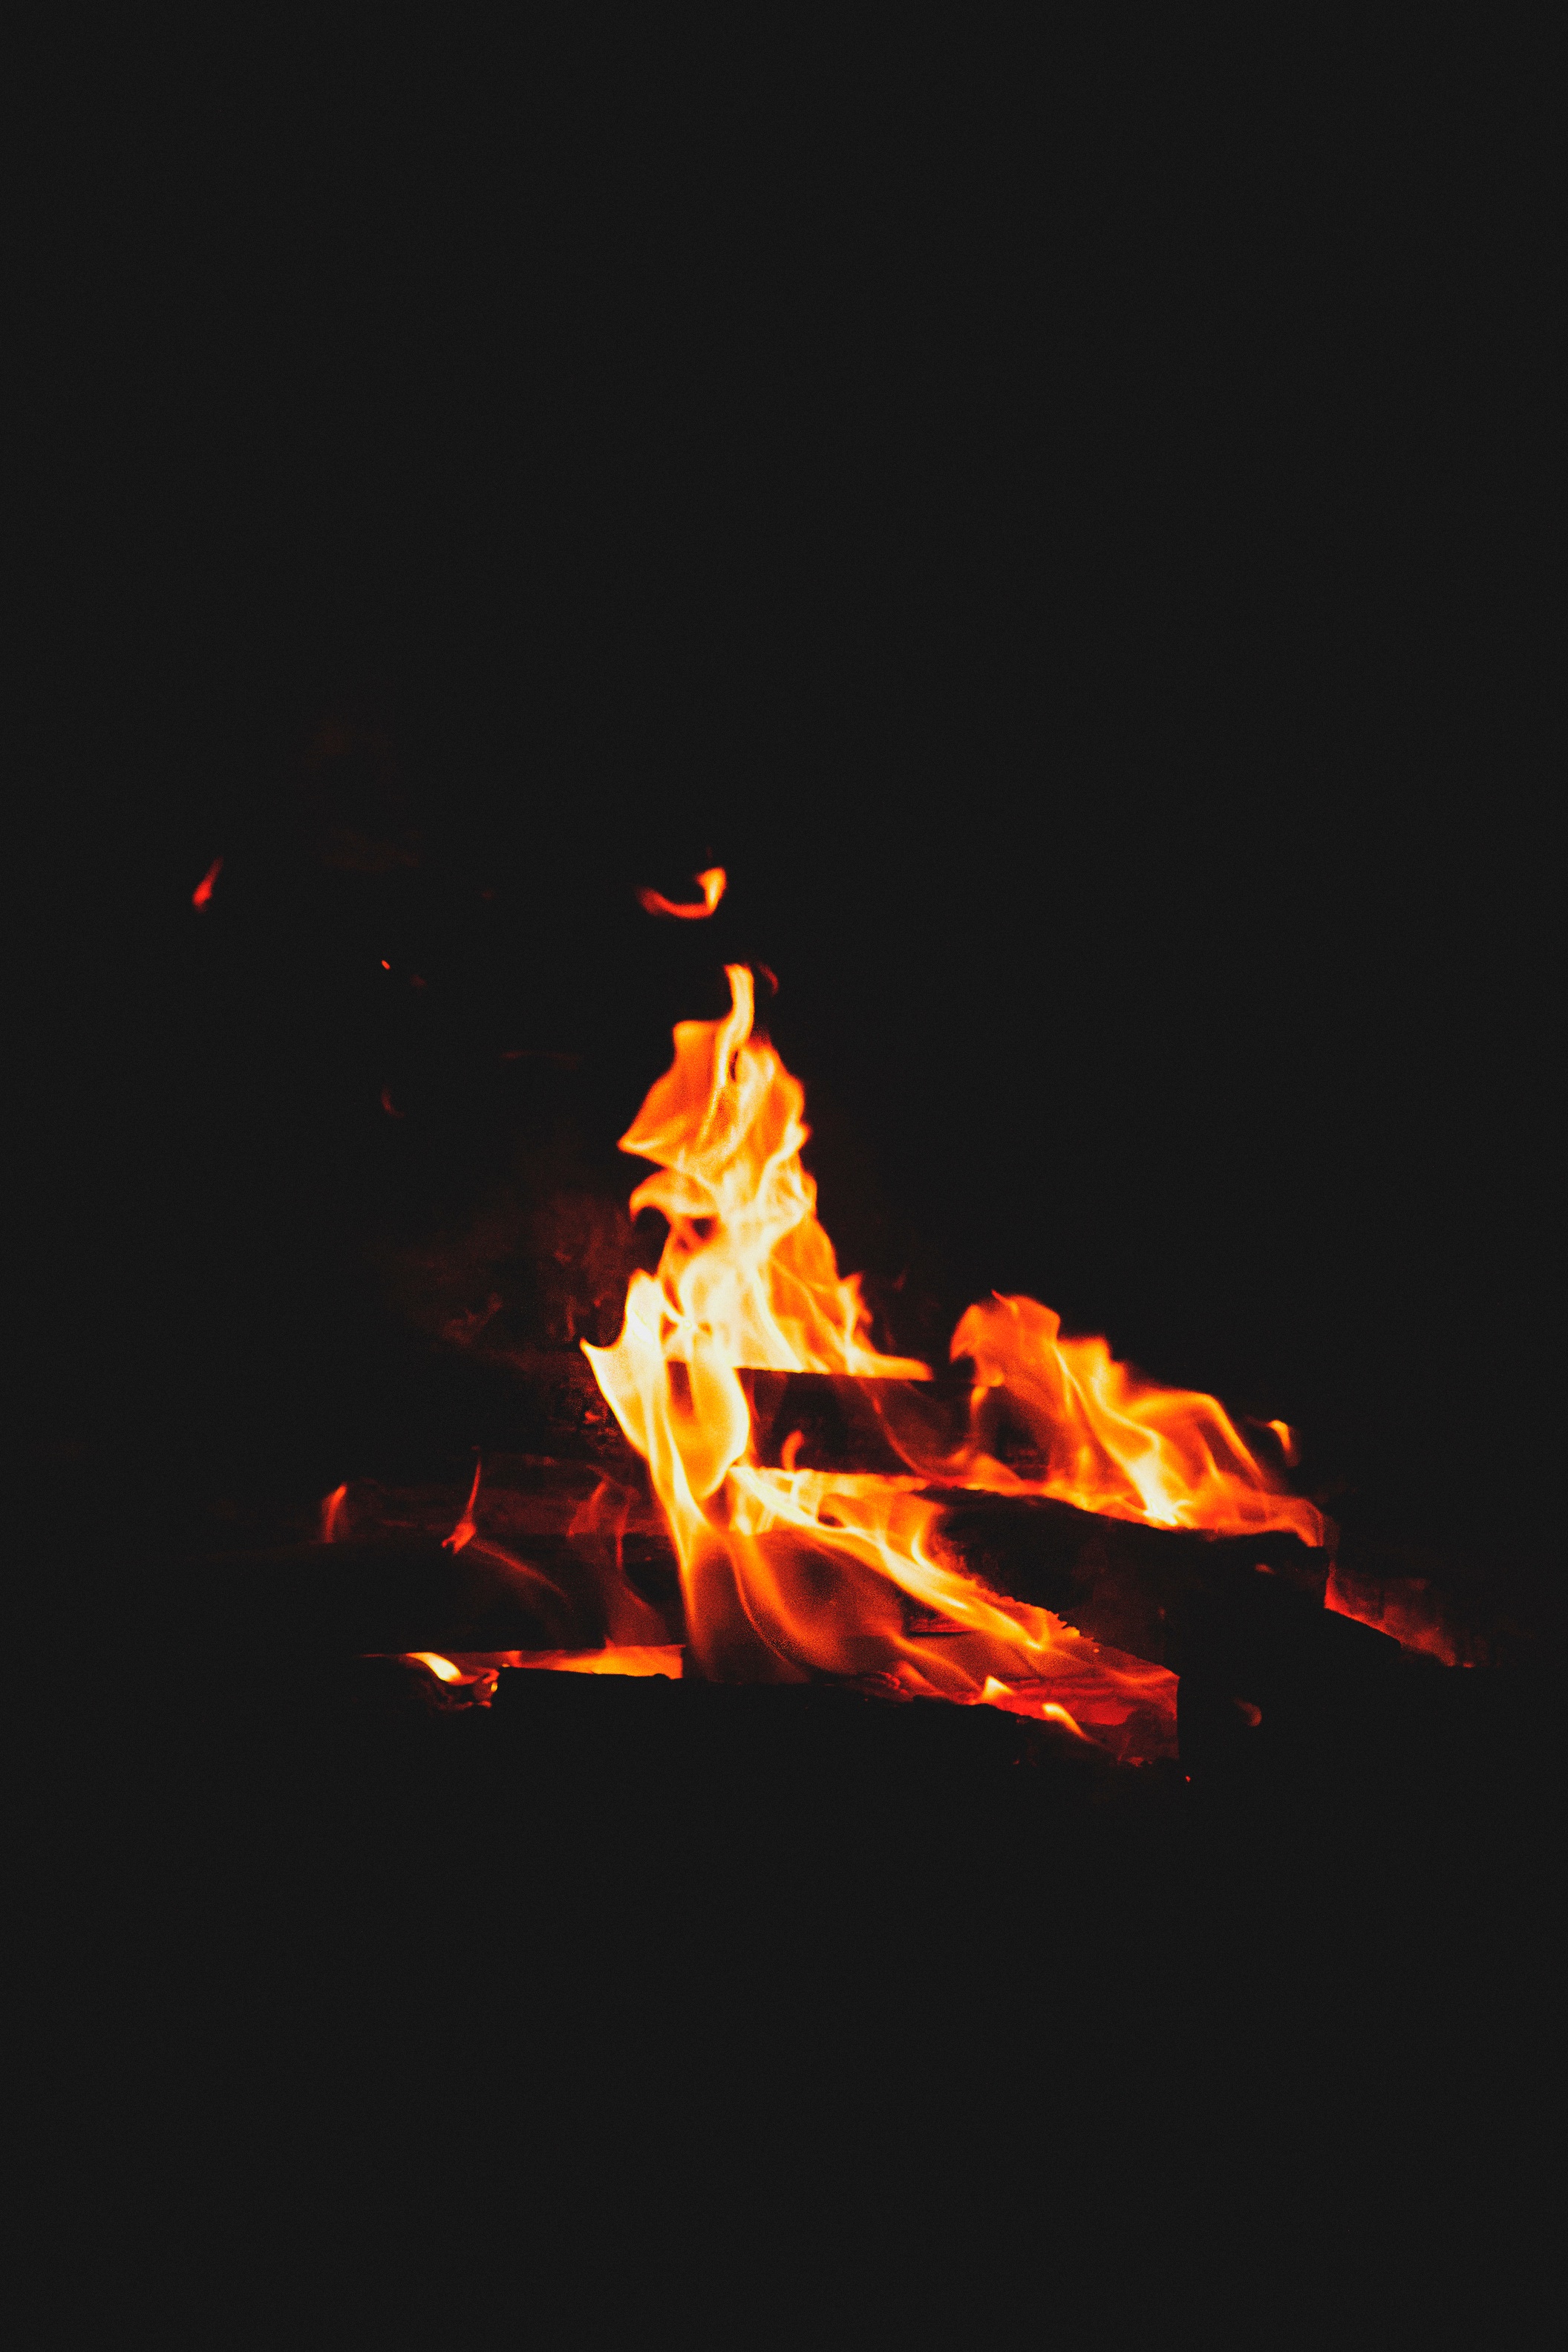
flame, fire, darkness, campfire, bonfire, font, geological phenomenon